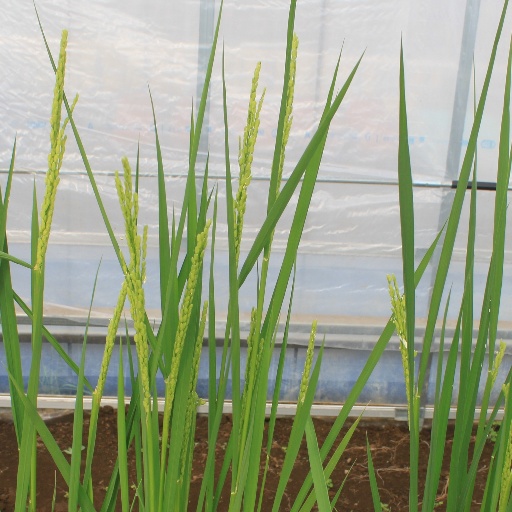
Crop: rice